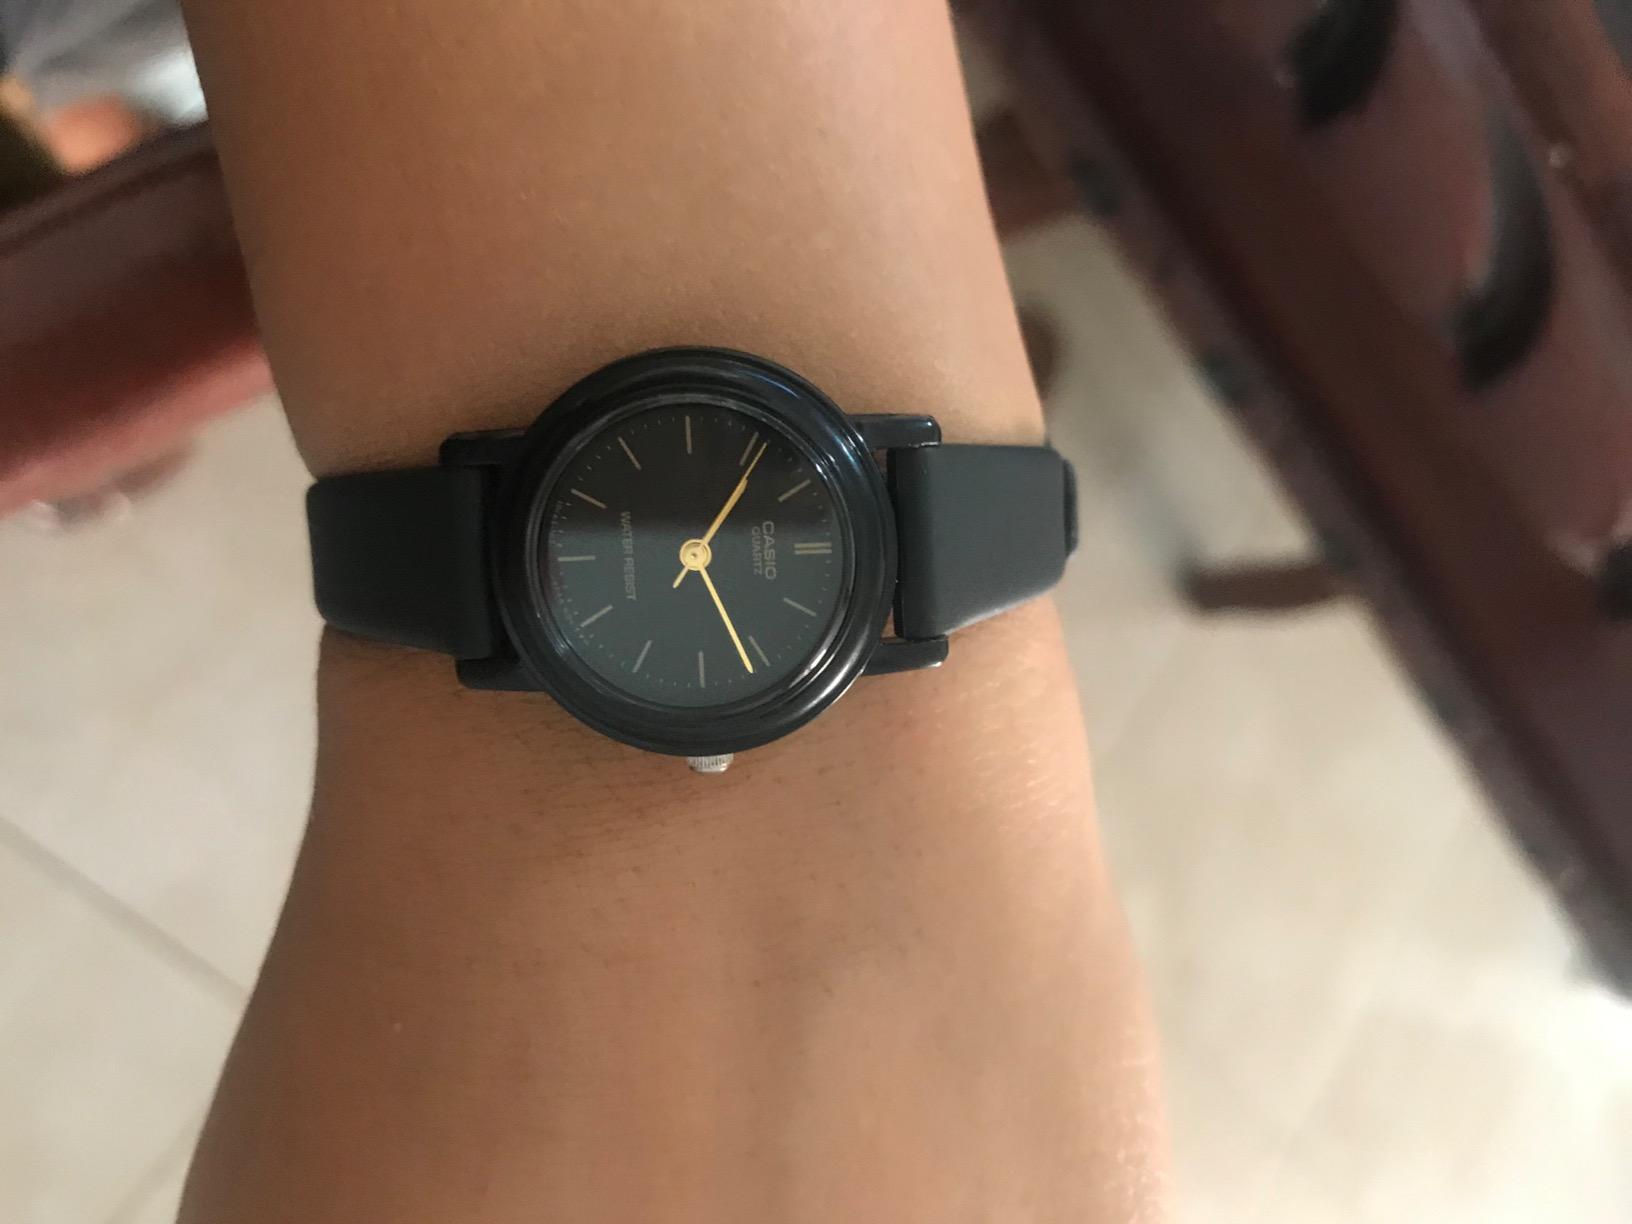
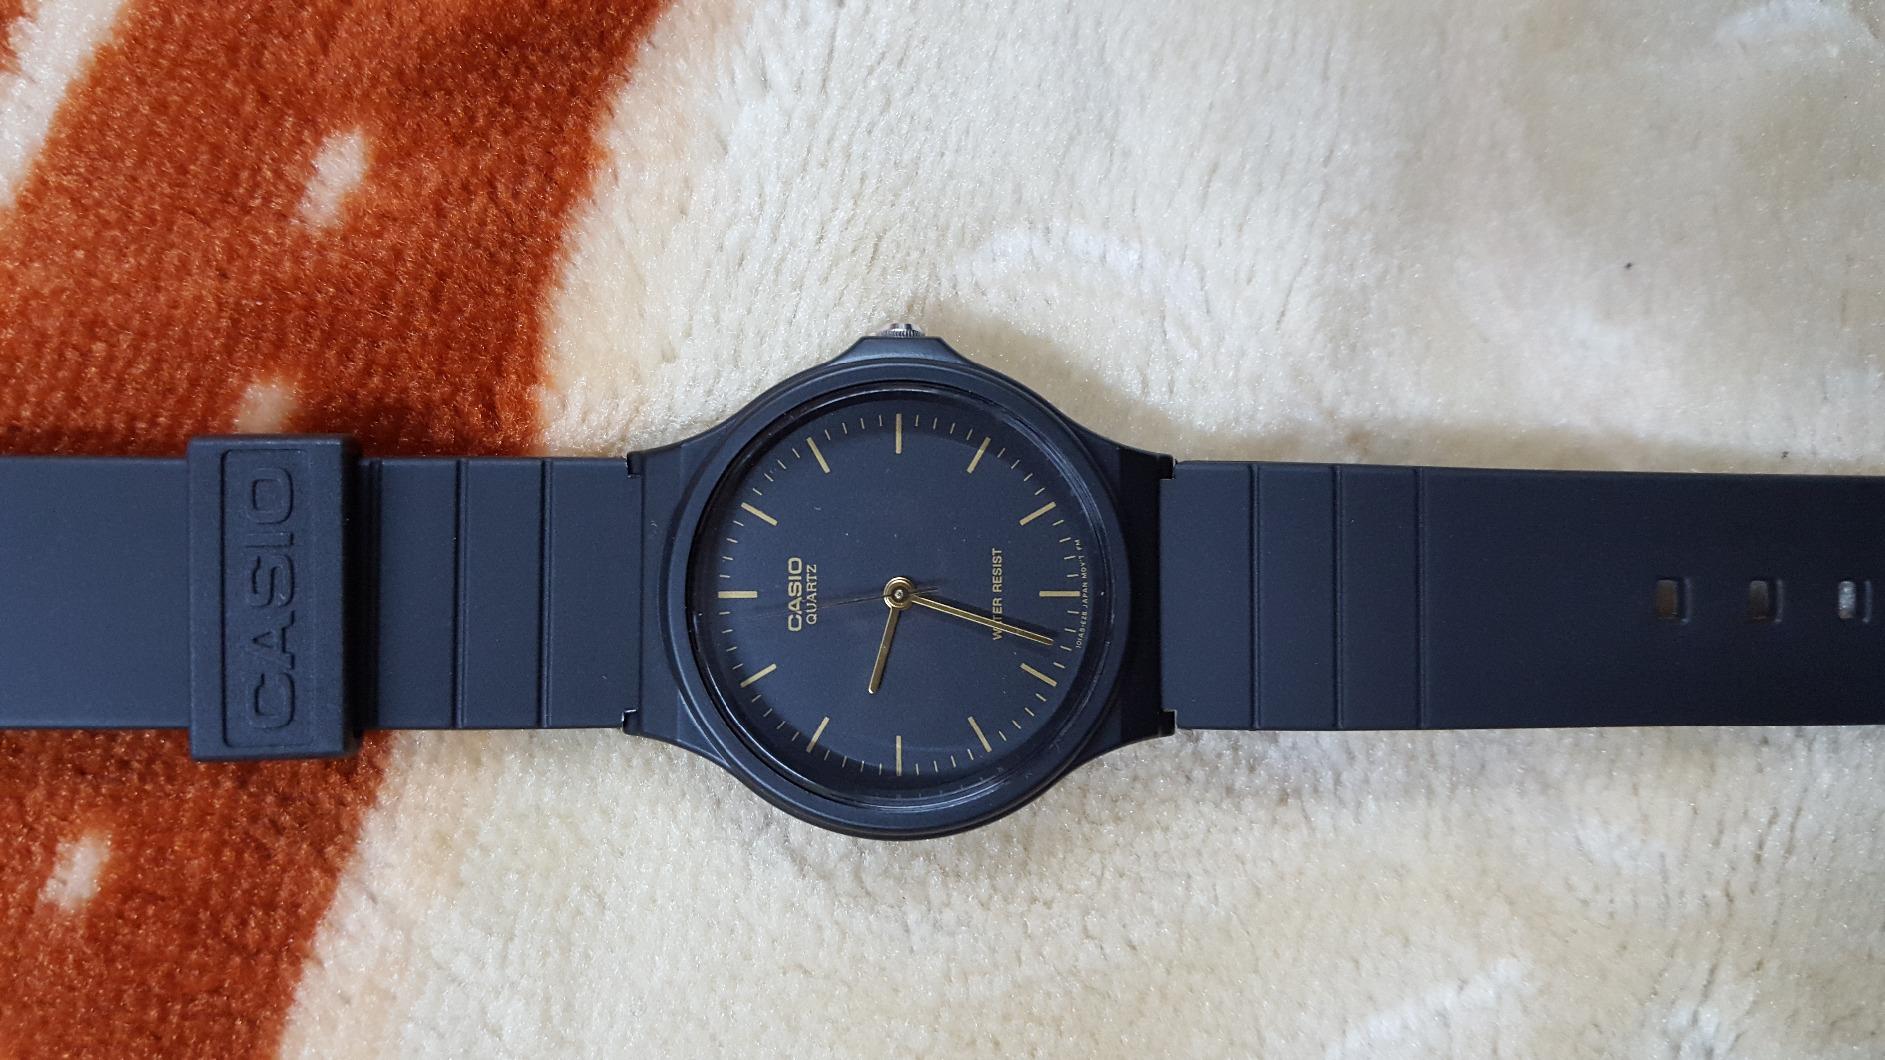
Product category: accessories_watch
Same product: no